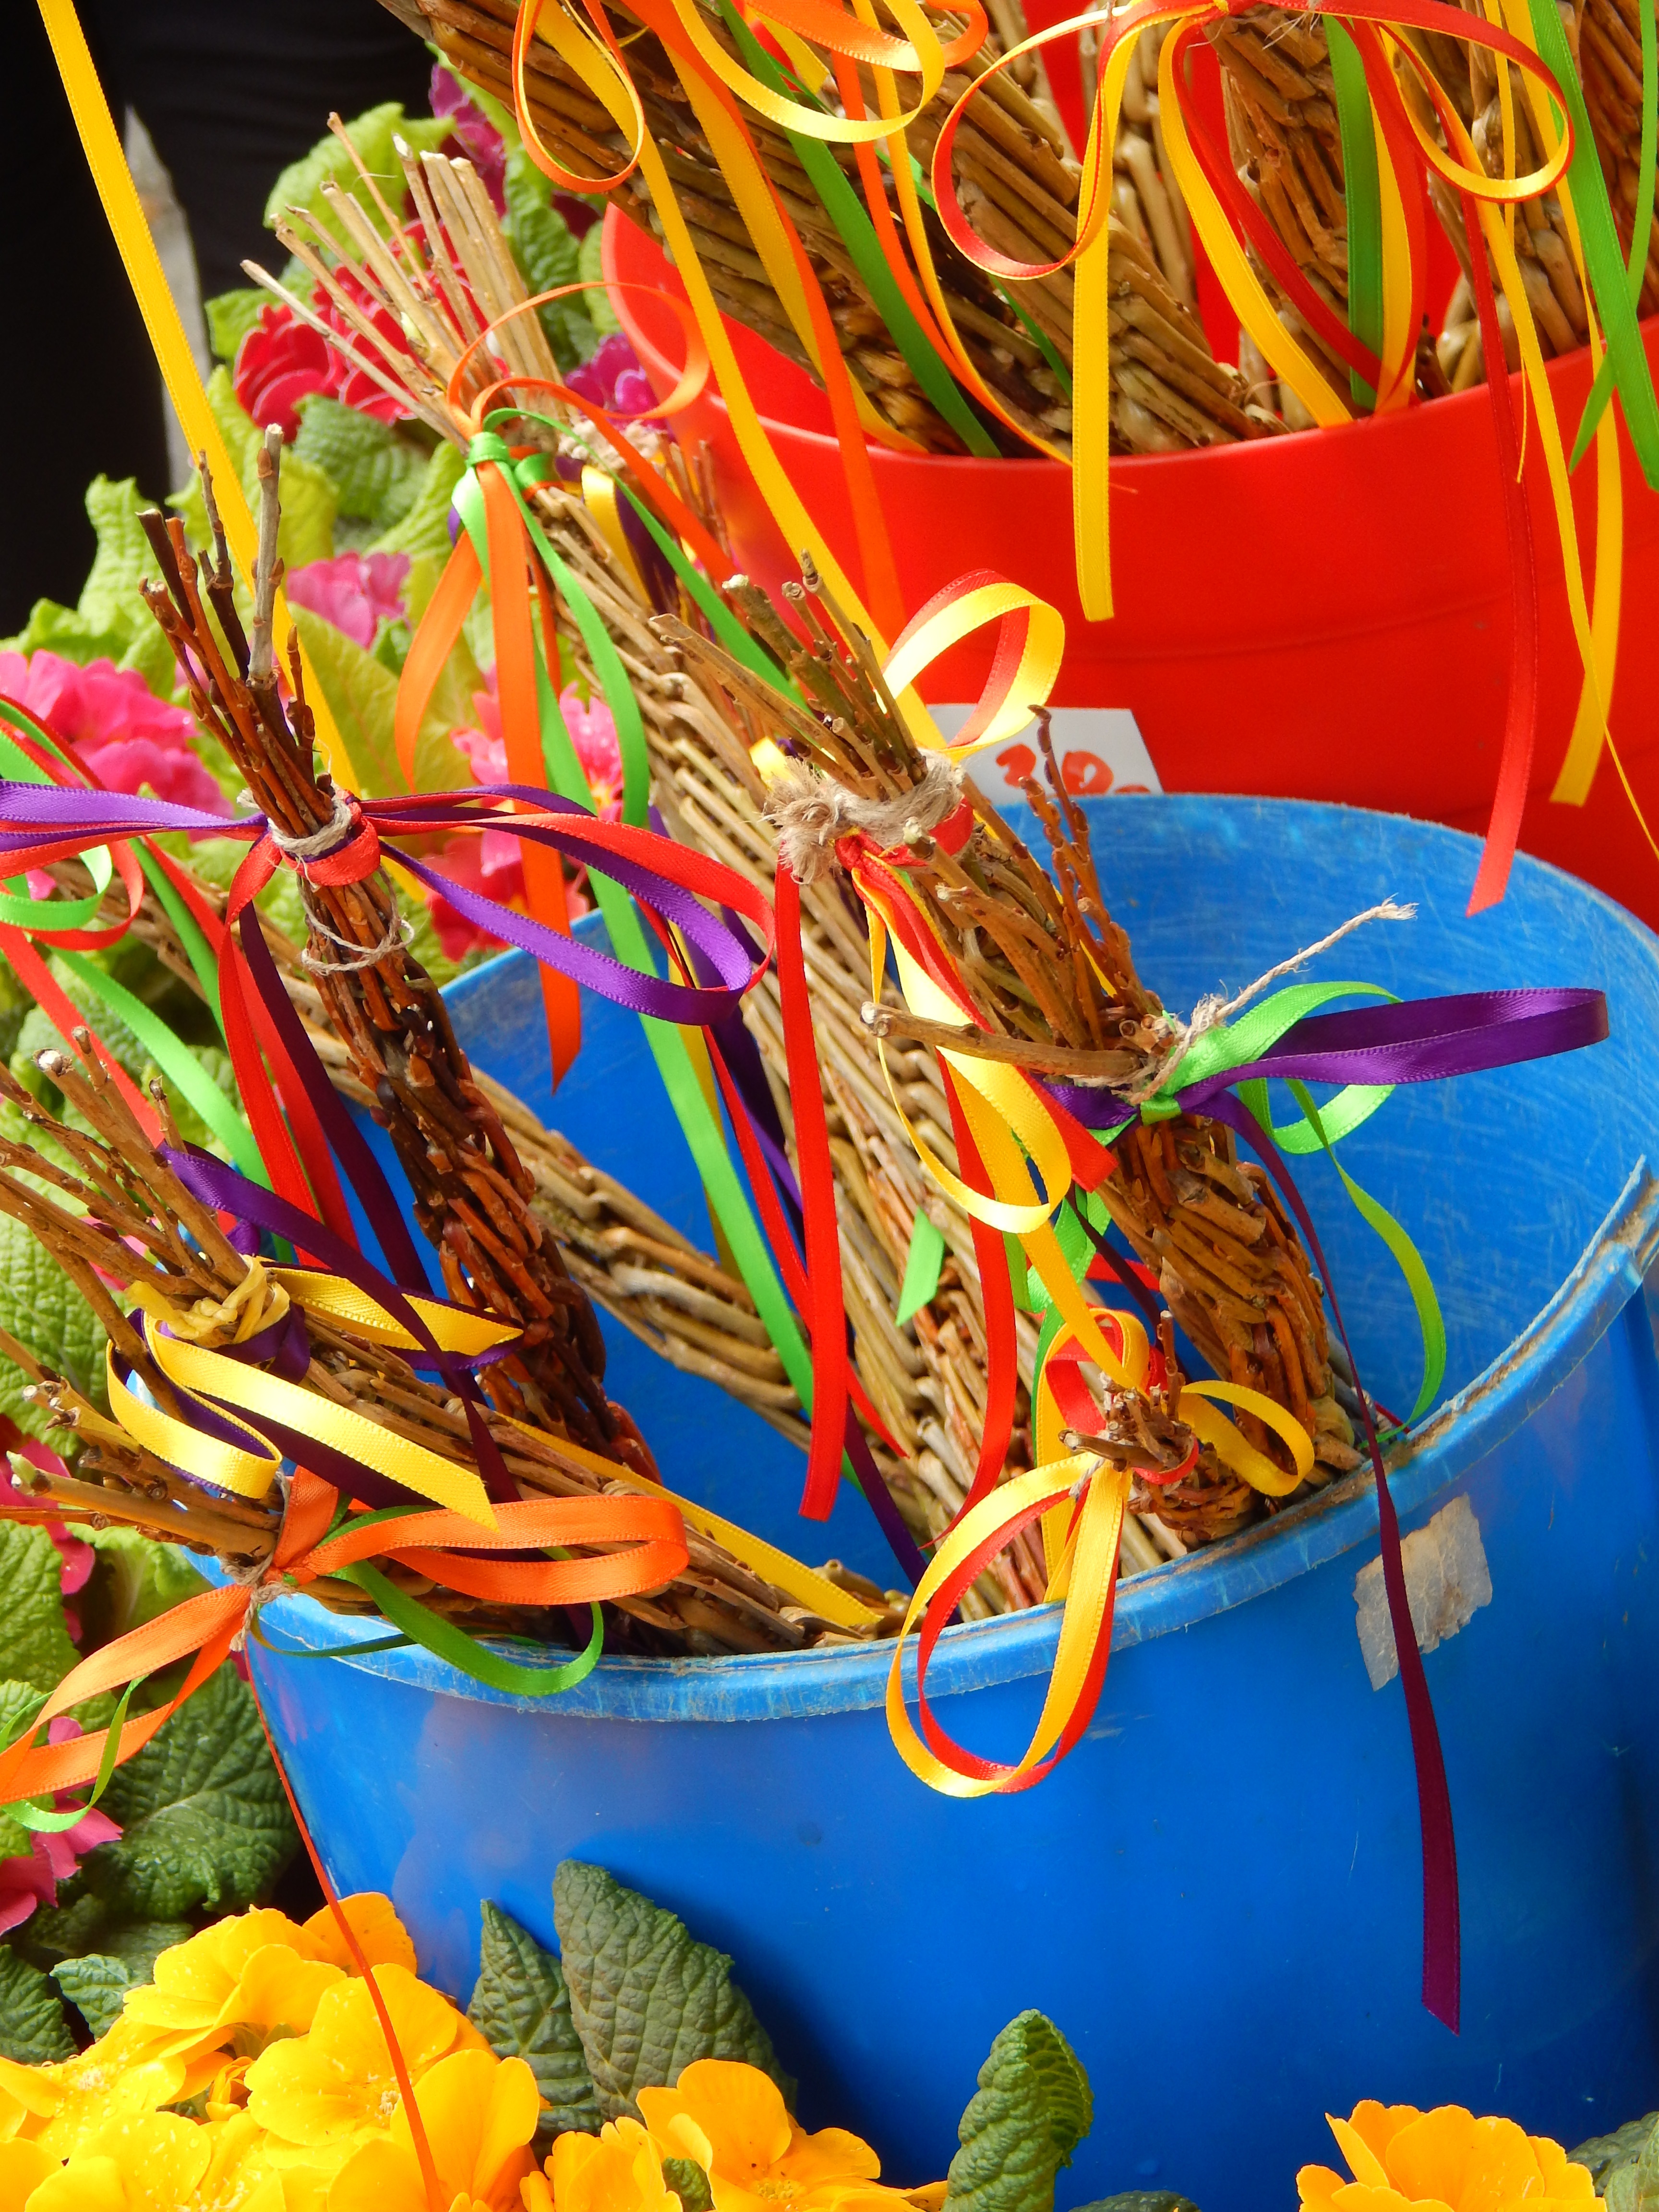
leaf, flower, food, spring, color, autumn, colors, easter, whip